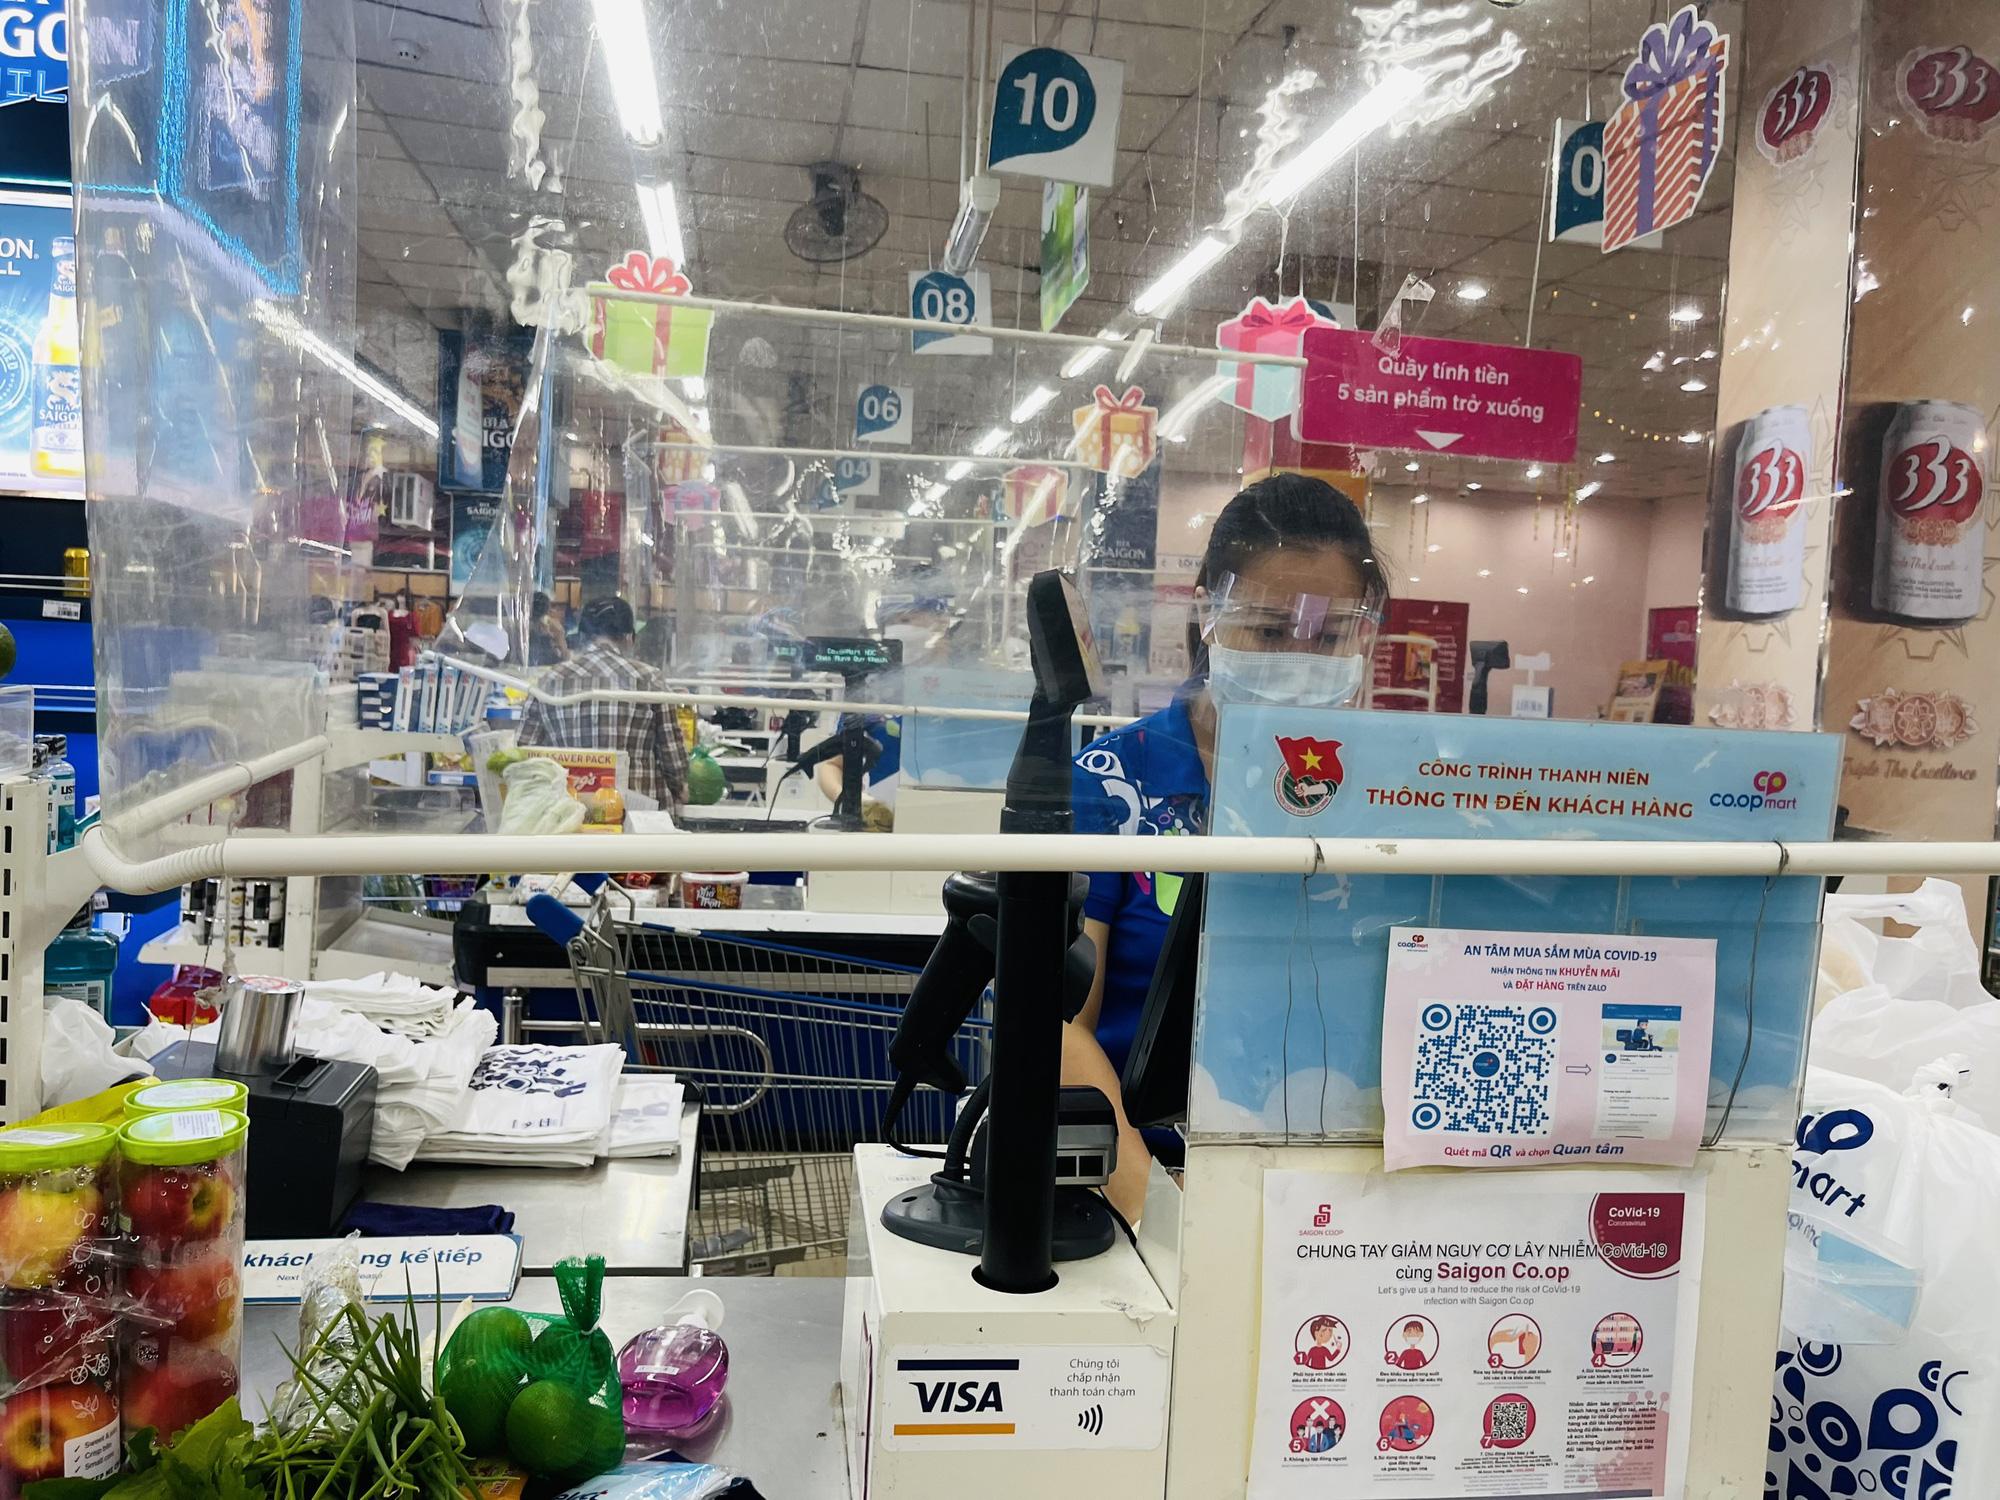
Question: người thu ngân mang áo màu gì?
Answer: người thu ngân mang áo màu xanh dương